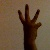
The image shows a hand gesture representing the number 6 in Indian Sign Language.